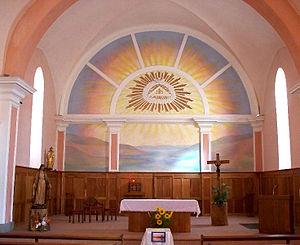
Le choeur de l'église
Chens-sur-Léman est une commune française du Chablais, en Haute-Savoie, dans l'agglomération transfrontalière du Grand Genève.
L'église Sainte-Anne de Chens-sur-Léman est une église catholique française, située dans le département de la Haute-Savoie, dans la commune de Chens-sur-Léman.